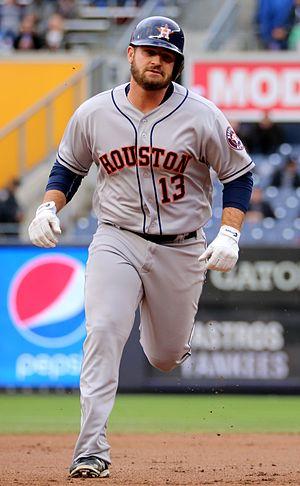
Brian Tyler White est un joueur de premier but des Astros de Houston de la Ligue majeure de baseball.